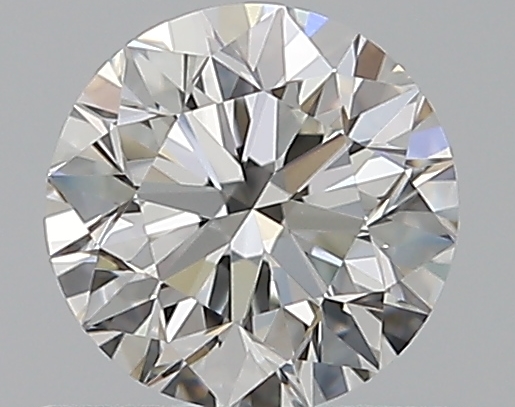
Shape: round
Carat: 0.5
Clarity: VS1
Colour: G
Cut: VG
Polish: EX
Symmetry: VG
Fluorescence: N
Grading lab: GIA
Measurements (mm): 4.92 x 4.98 x 3.2